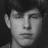
Emotion: neutral